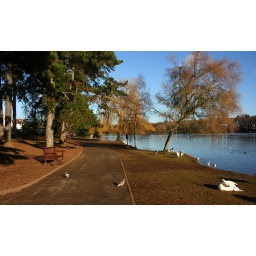
Forgot the sky was blue above the clouds